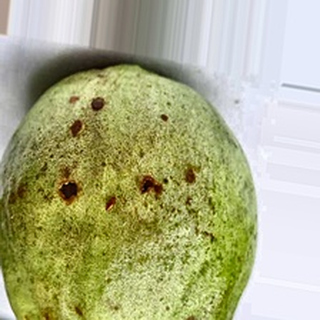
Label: guava_fruit_fly